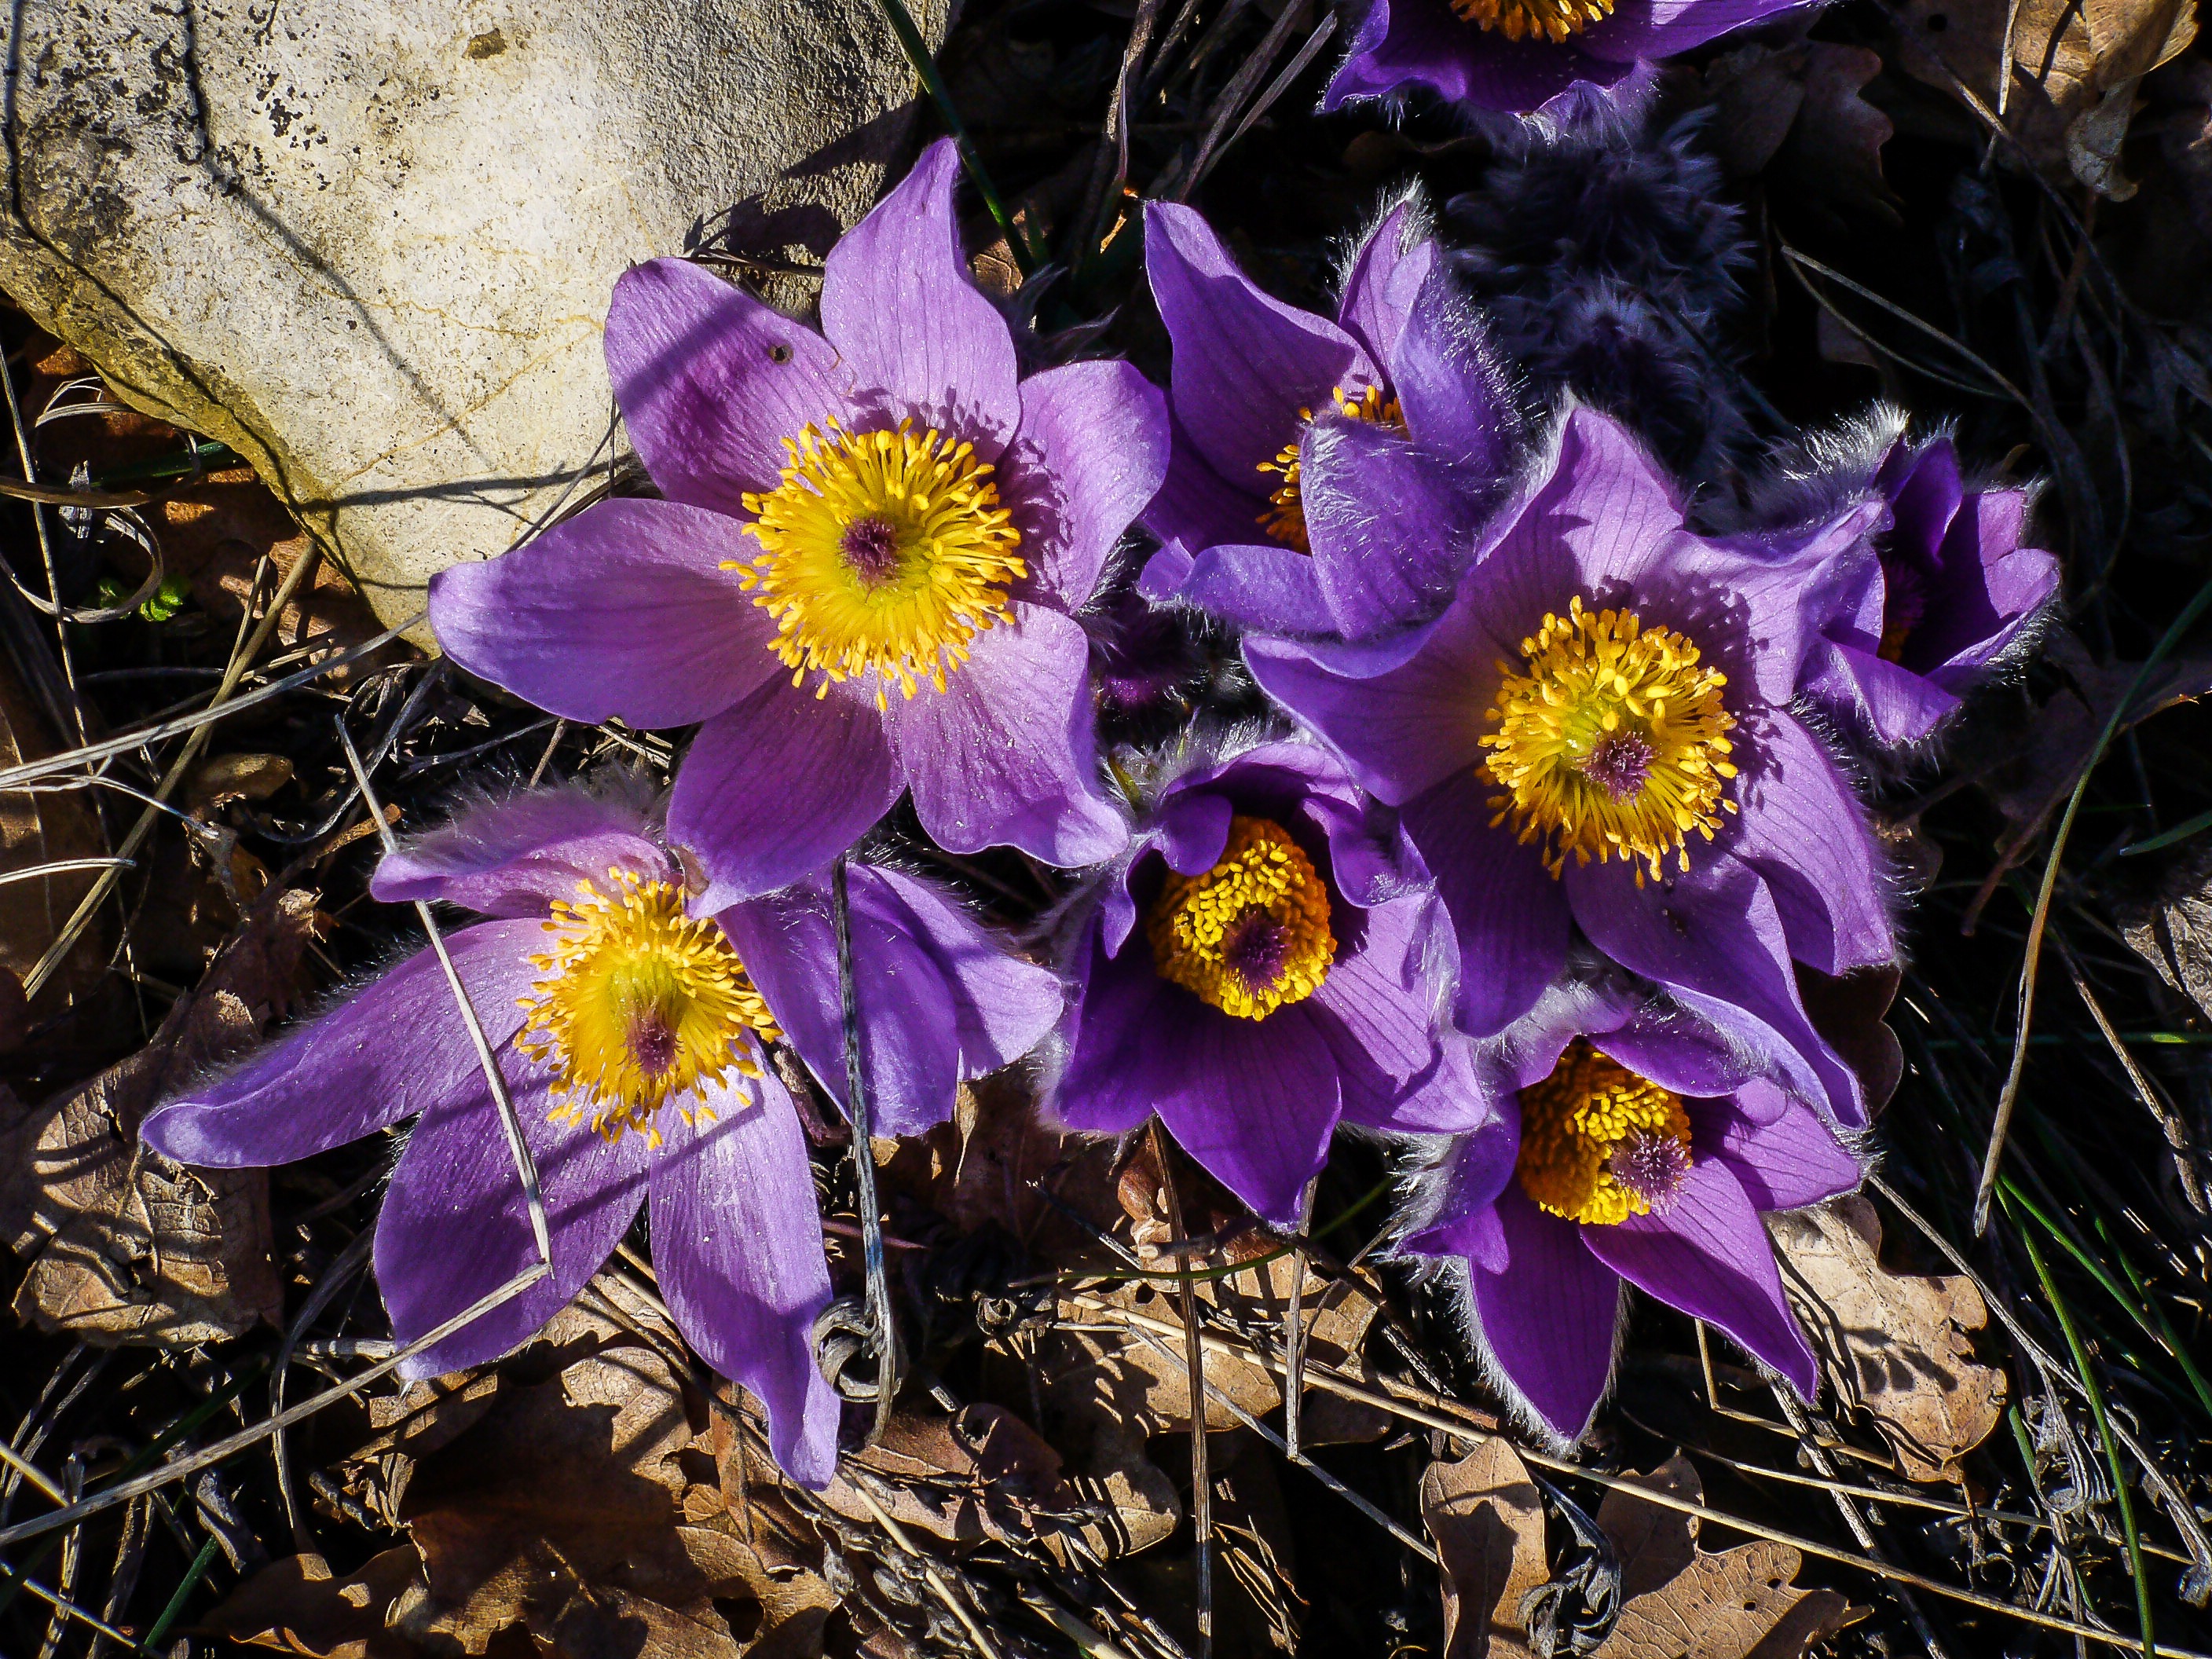
plant, flower, petal, botany, flora, wildflower, crocus, macro photography, pasqueflower, pulsatilla, flowering plant, alpine flower, land plant, alpine pasqueflower, pulsatilla alpina